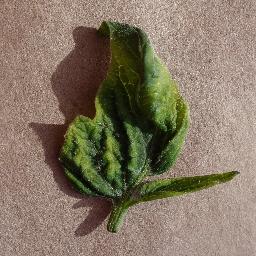
Label: Tomato___Tomato_Yellow_Leaf_Curl_Virus